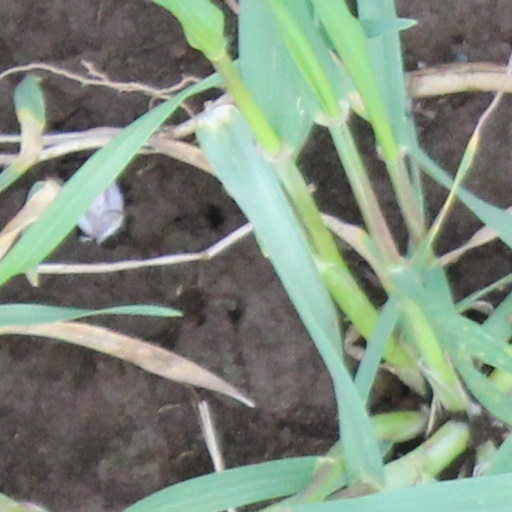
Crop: wheat